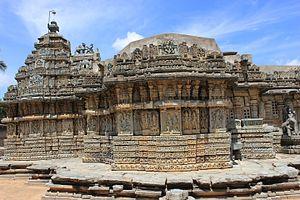
Le temple Mallikarjuna, dédié au dieu hindou Shiva, se trouve à Basaralu, une petite ville dans le district de Mandya, dans l'État du Karnataka, en Inde. Basaralu est proche de Nagamangala et à environ 65 km de la ville de Mysore. Le temple a été construit par Harihara Dhannayaka vers 1234 après JC sous le règne de Vira Narasimha II, roi de l'Empire Hoysala. Ce temple est considéré par l'Archaeological Survey of India. comme un monument d'importance nationale.